Sunshine Special (automobile)

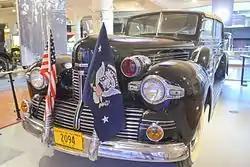
FDR's 1939 Lincoln K series Presidential Limousine

The Sunshine Special is a modified 1939 Lincoln Model K limousine that was used as the official state car by United States presidents Franklin D. Roosevelt and Harry Truman. Said to have been the "First Presidential car to acquire its own personality", and most closely associated with FDR, the V12 powered four-door convertible was specifically modified for the president by coachbuilder Brunn & Company at a cost of $4,950, $ in dollars (the original cost of the car, before any modifications, was $8,348.74, $ in dollars .